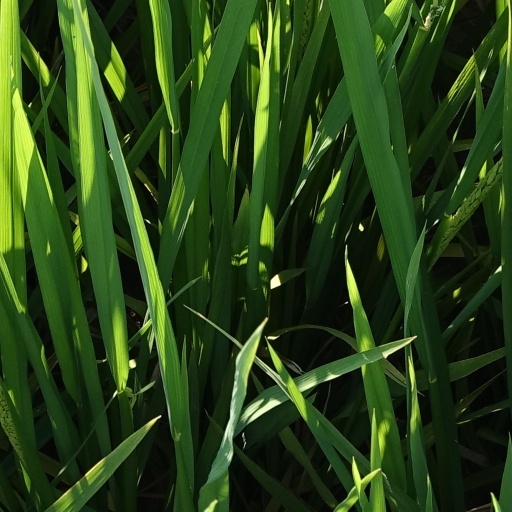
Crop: rice